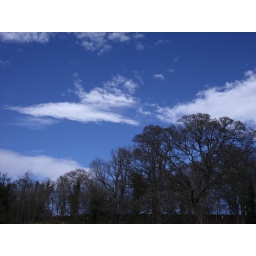
Treeline against blue sky